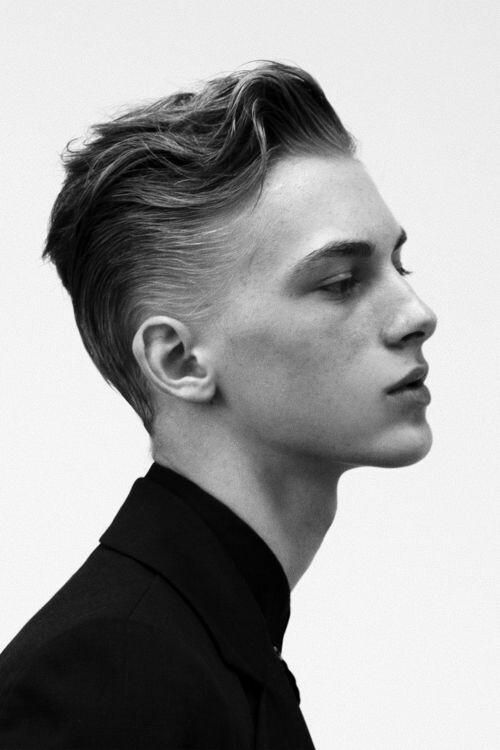
Gender: men